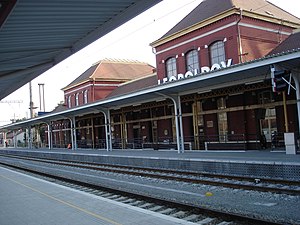
Leopoldov
Leopoldov er en by i det vestlige Slovakiet. Byen ligger i regionen Trnava, ved bredden af floden Váh. Den ligger kun 70 kilometer fra den slovakiske hovedstad Bratislava. Byen har et areal på 5,65 km² og en befolkning på indbyggere.